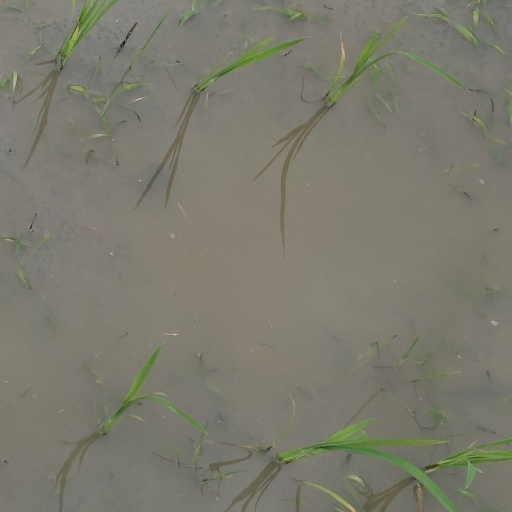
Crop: rice